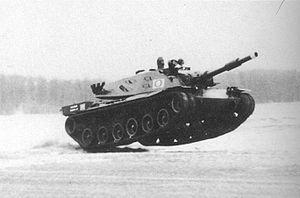
Le MBT-70, est un prototype de char de combat développé conjointement par l'Allemagne de l'Ouest et les États-Unis au milieu des années 1960. Utilisant des technologies avant-gardistes pour son époque, le développement du MBT-70 s'avère trop complexe et trop coûteux, le programme prit fin en décembre 1971, deux années après le retrait de l'Allemagne de l'Ouest du programme.
Le Mutual Defense Assistance Act — aussi connu sous le vocable de Battle Act — est un Act of Congress, loi fédérale américaine signé par le président des États-Unis Harry S. Truman le 6 octobre 1949. Il s'agissait du premier document légal de la politique globale de sécurité américaine de l'époque de la guerre froide.